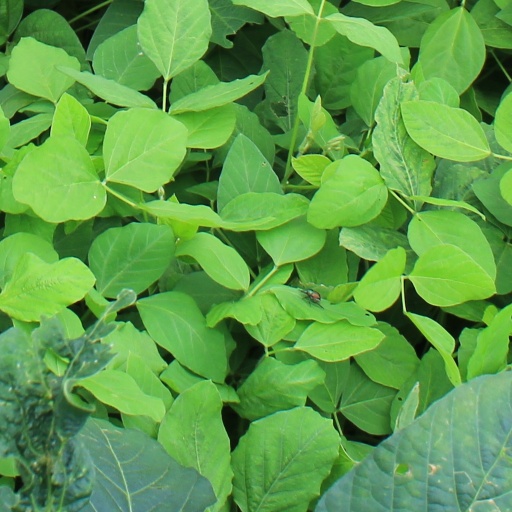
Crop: soybean